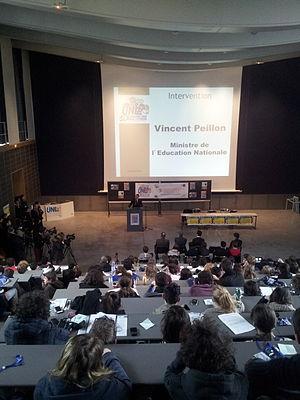
L’Union nationale lycéenne est un syndicat lycéen français créé en 1994, sous la forme juridique d'une association loi de 1901. Il se fixe pour but de « rassemble[r] tous les lycéens, quelles que soient leurs idées philosophiques, politiques ou leurs croyances, qui souhaitent défendre leurs intérêts communs pour l'émergence d'une société juste et démocratique ». Son champ d'action couvre les élèves, sans condition de nationalité, des différents types de lycées français, que ce soient les lycées d'enseignement général et technologique, les lycées professionnels, les lycées agricoles, les établissements régionaux d'enseignement adapté, les lycées français à l'étranger ou encore les filières post-baccalauréat, et permet aussi l'adhésion des collégiens.